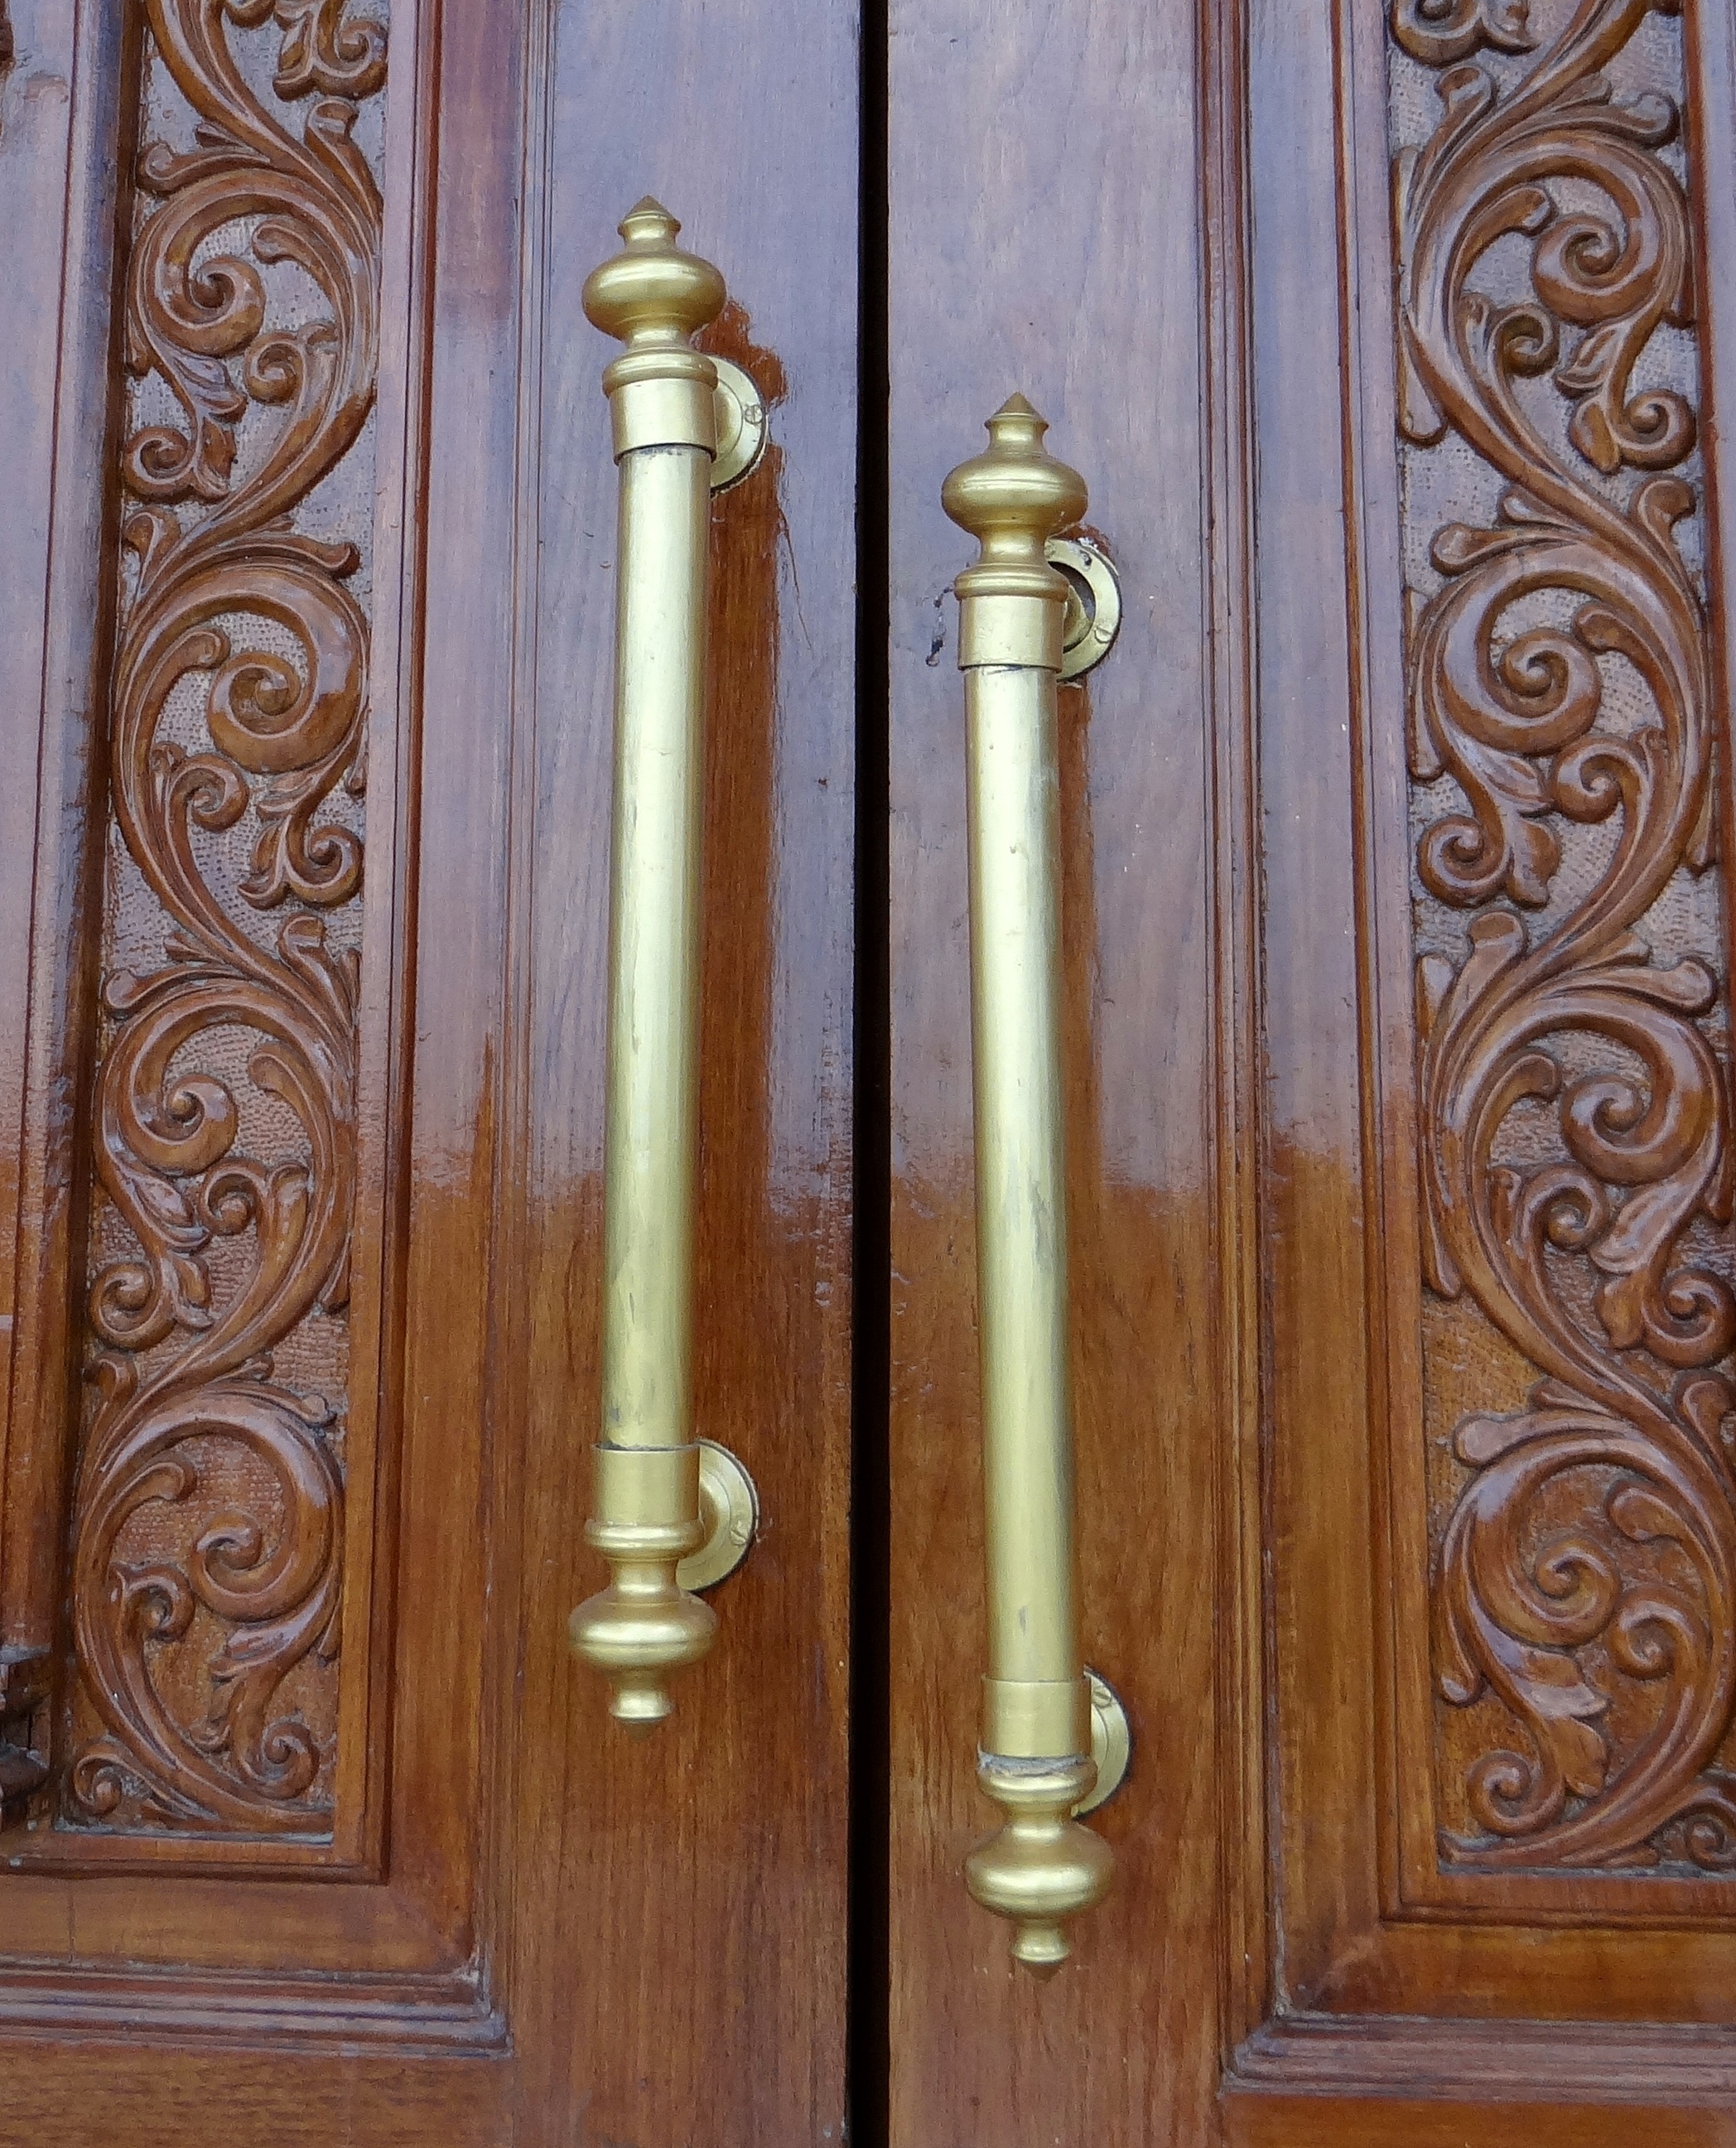
structure, wood, antique, column, metal, furniture, lighting, door, material, product, brass, ornate, hardwood, india, carving, molding, door handle, baluster